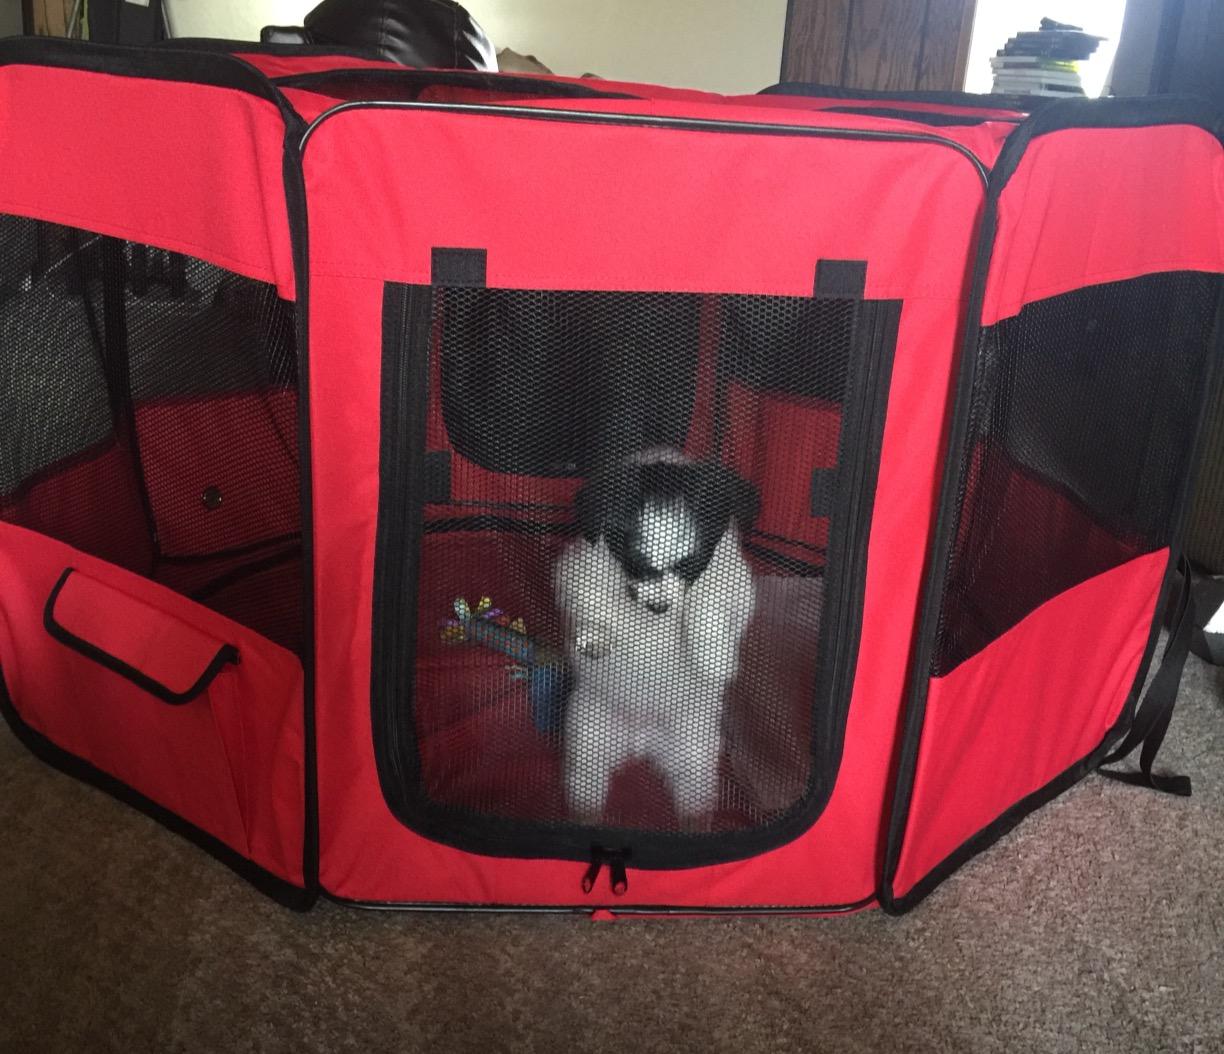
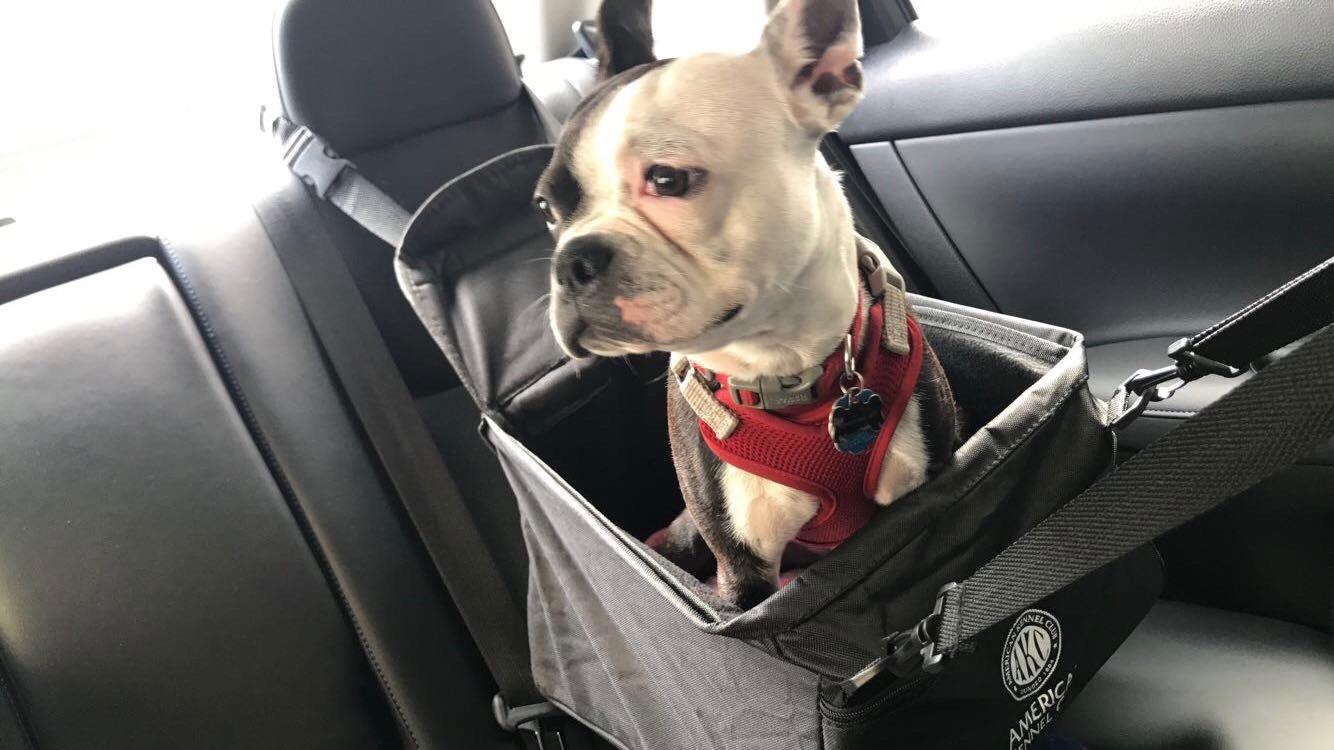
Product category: items_kennel
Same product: no